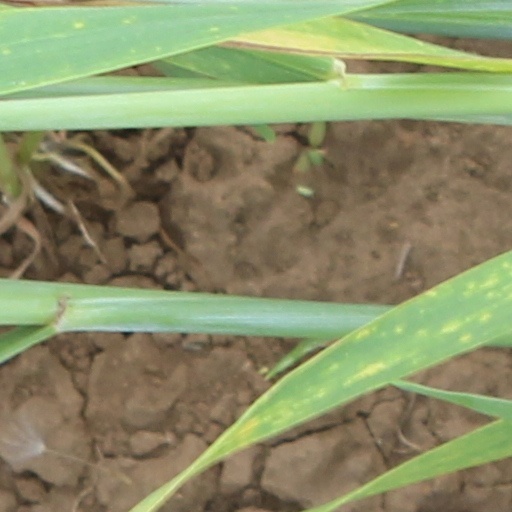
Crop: wheat